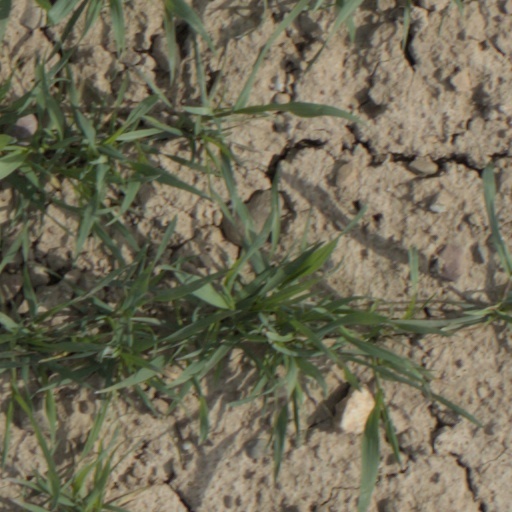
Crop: wheat